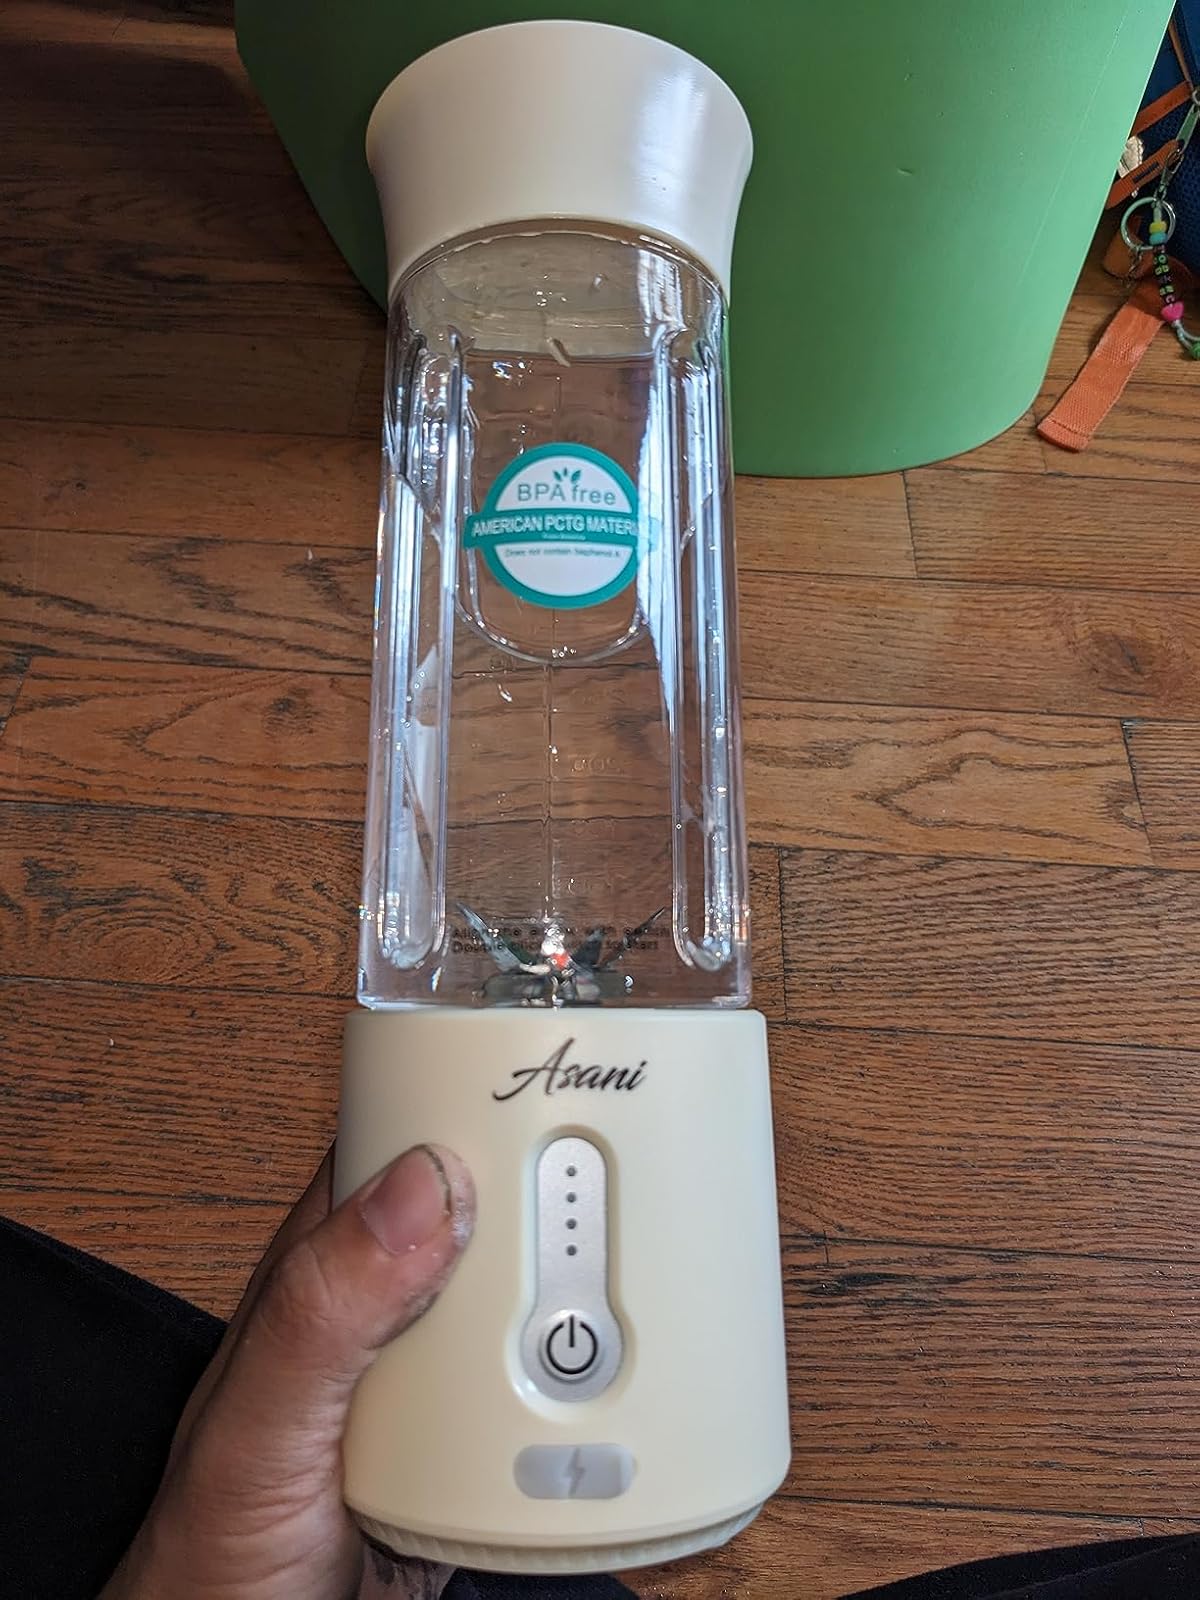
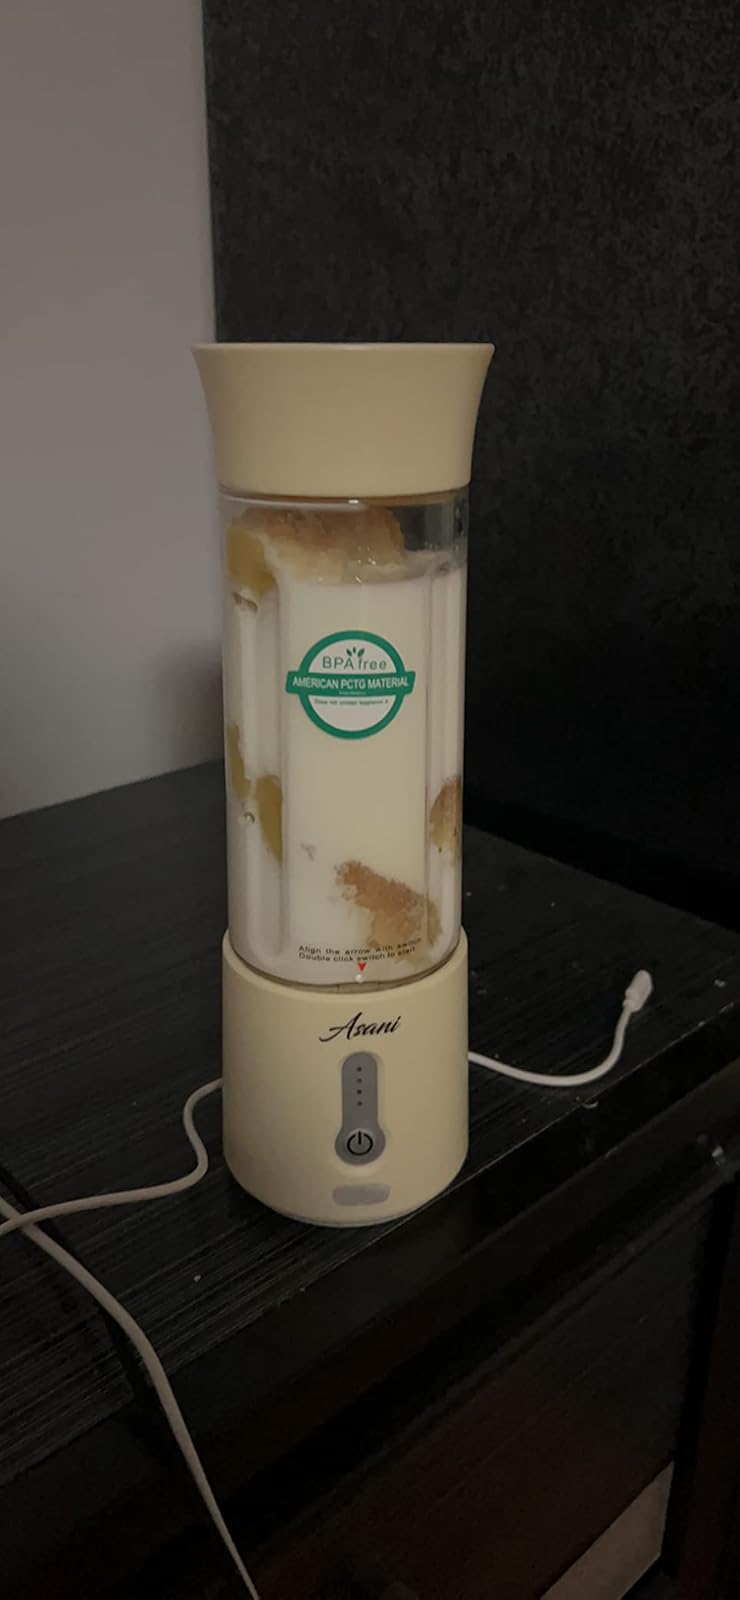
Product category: items_blender
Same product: yes